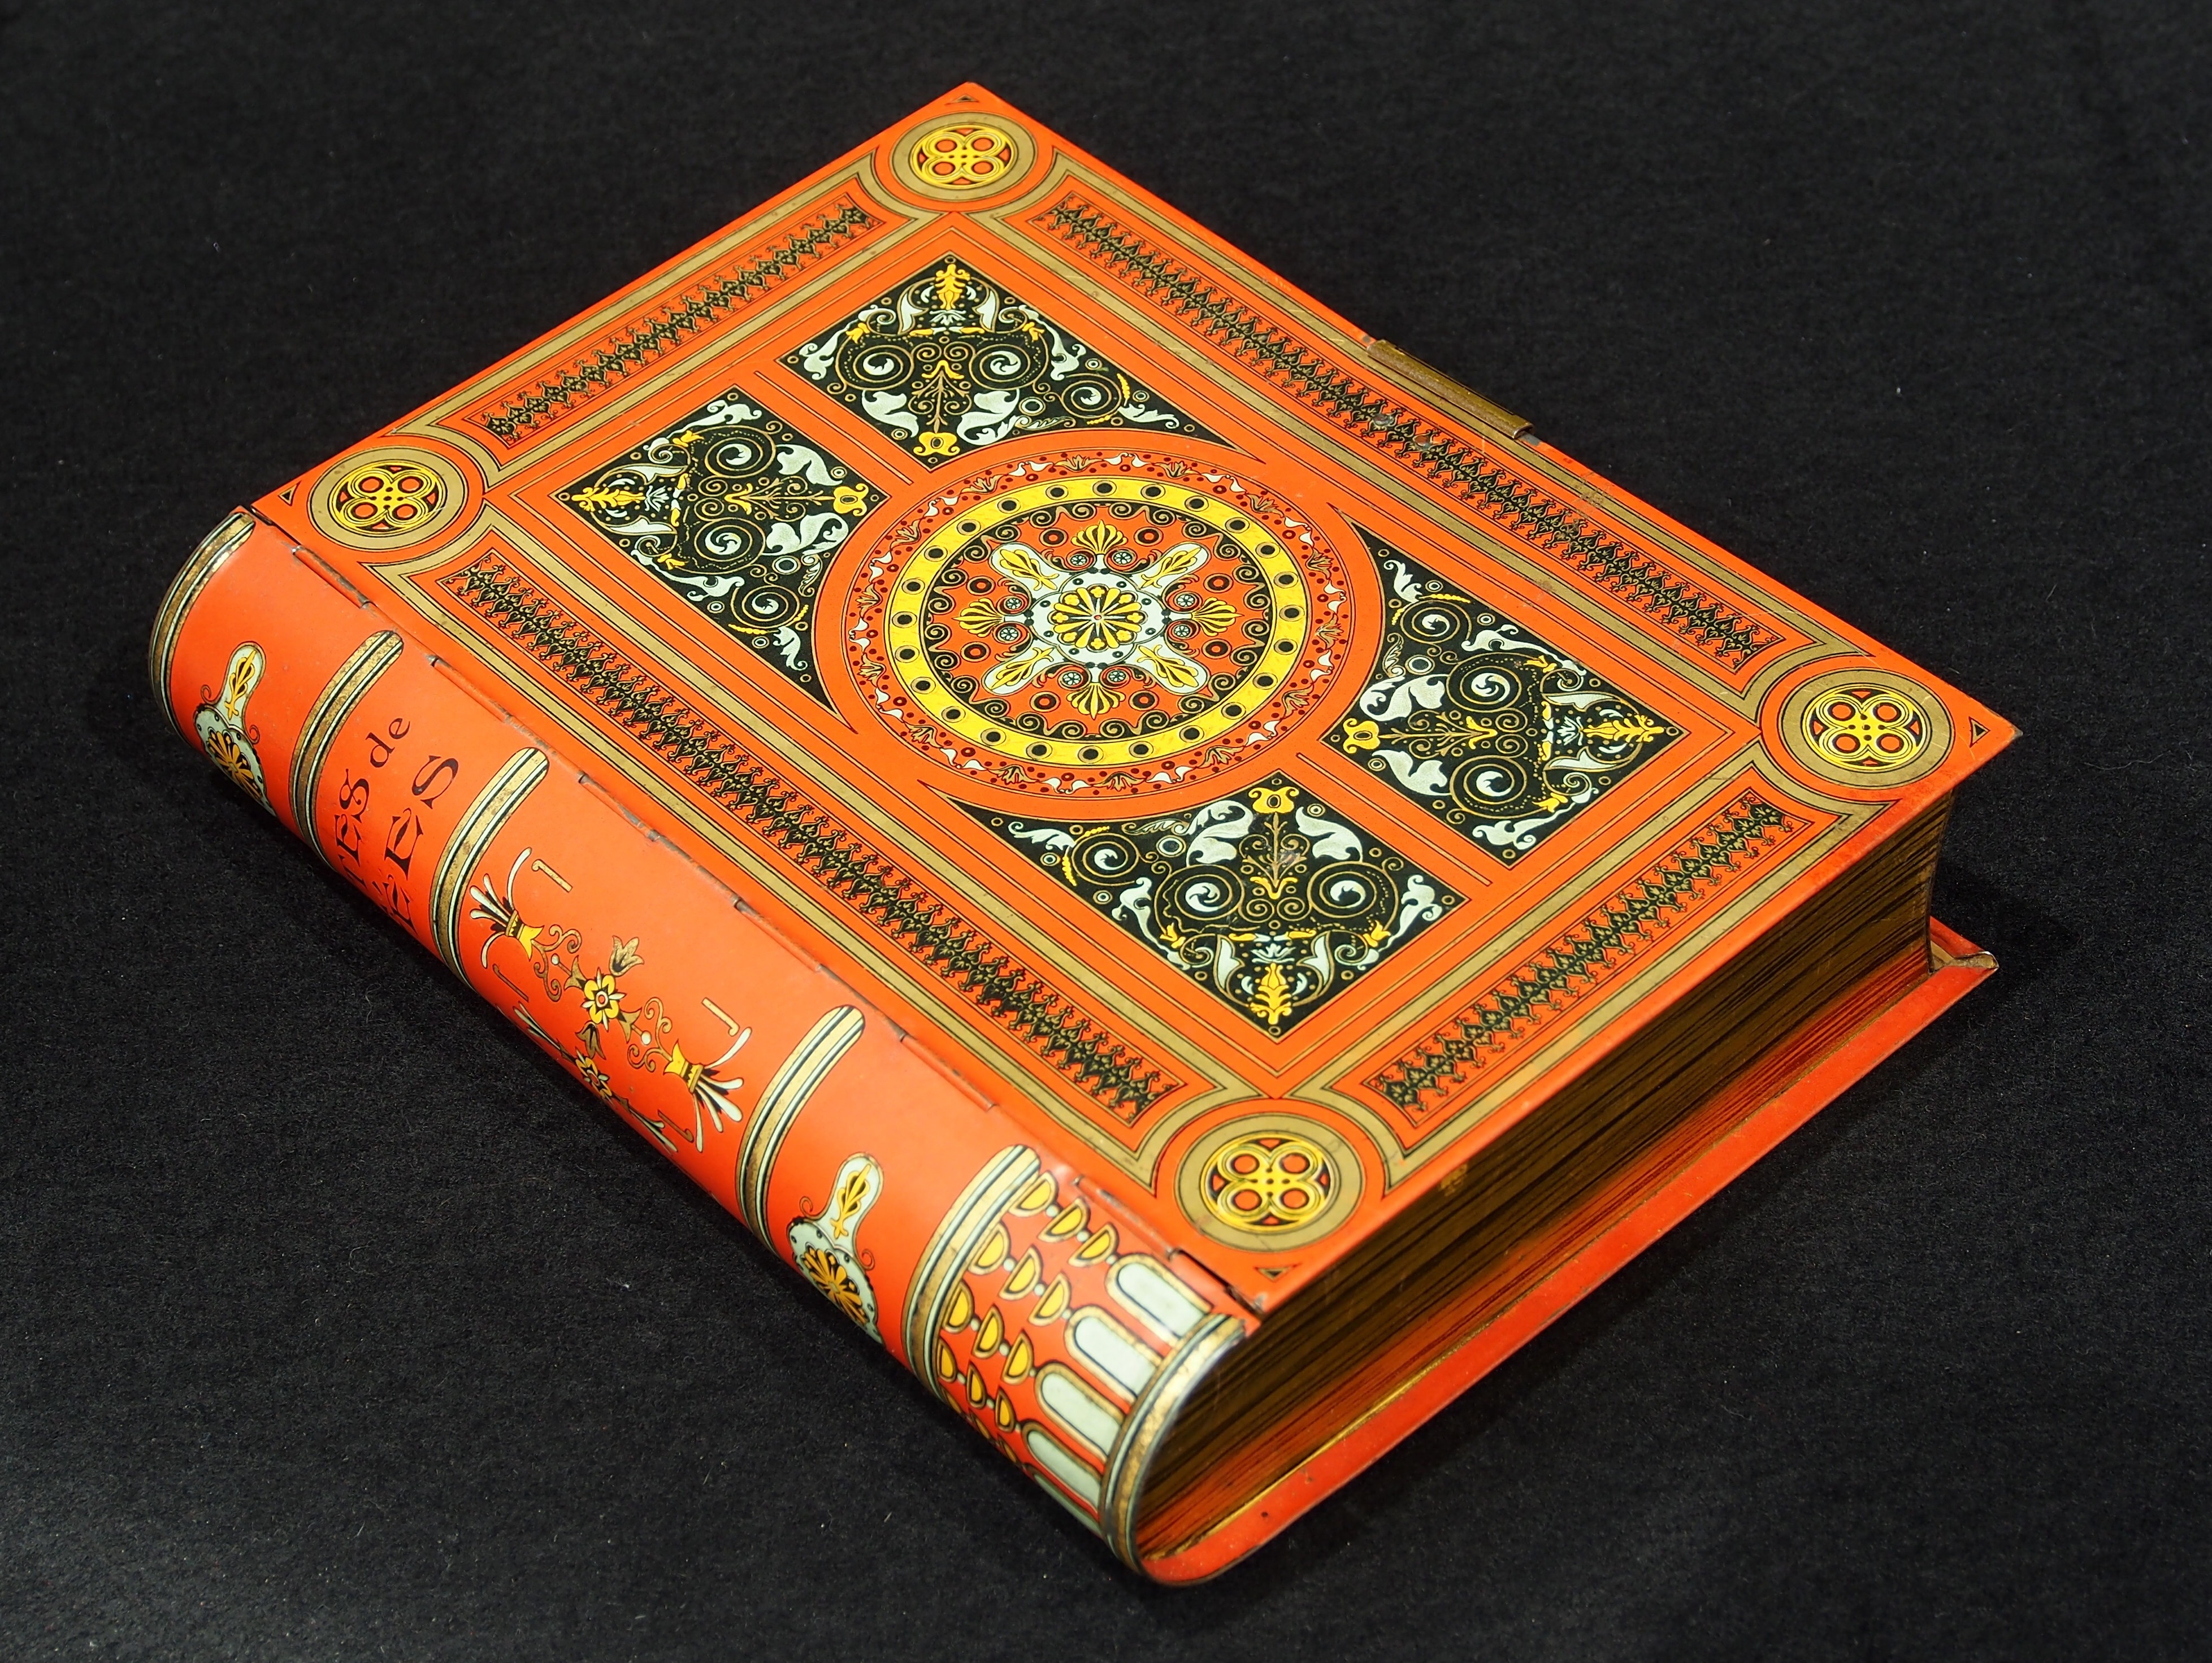
retro, old, pattern, metal, box, historic, biscuit, package, jewellery, design, container, tin, book shaped